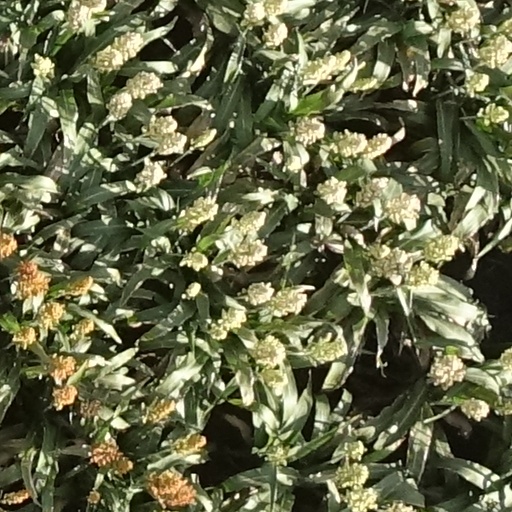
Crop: sorghum